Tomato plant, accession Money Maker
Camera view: vertical (180 deg); turntable rotation: 300 degrees
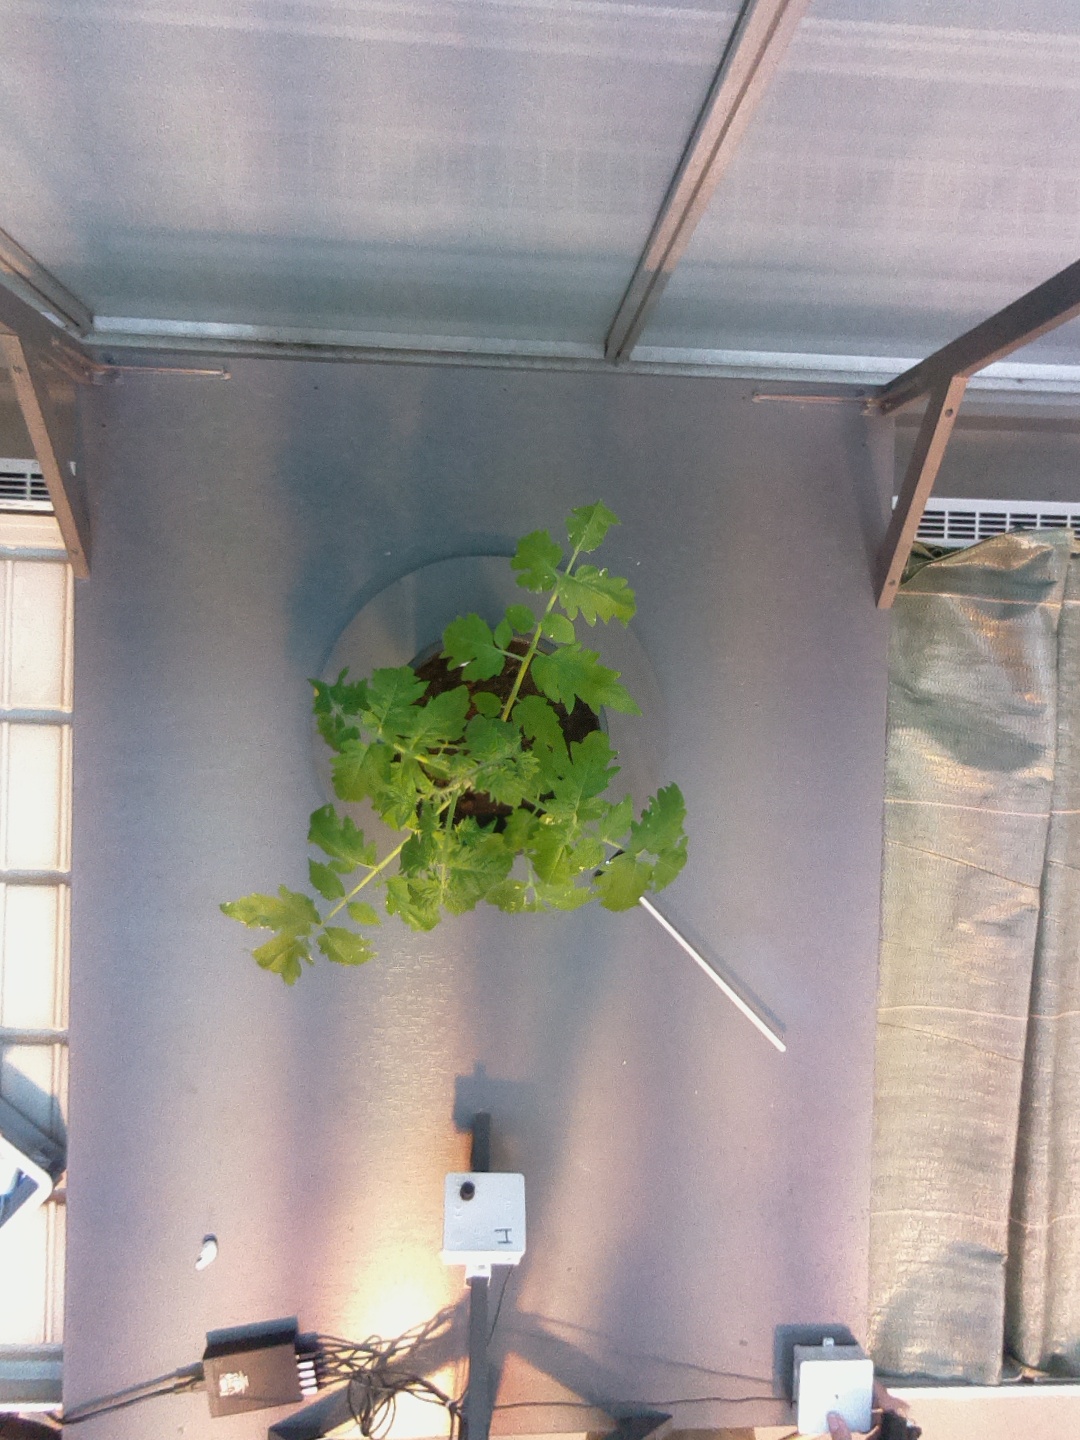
BBCH growth stage 14: 8 of true leaves visible